Neil McCarthy (actor)

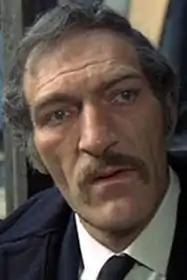
McCarthy in "Steptoe and Son Ride Again" (1973)

Eugene Neil McCarthy (26 July 1932 – 5 February 1985) was an English actor known for his dramatic physical appearance caused by acromegaly.